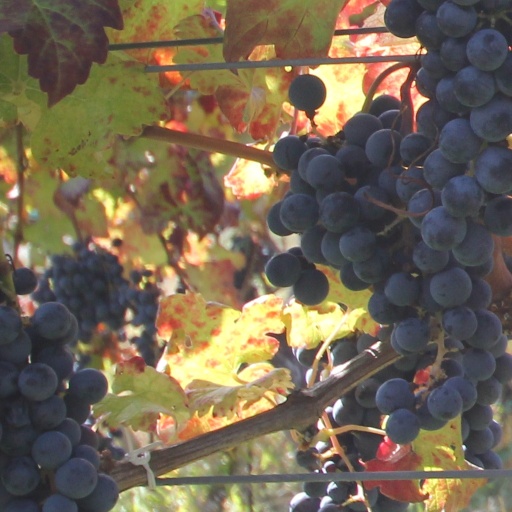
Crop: grape